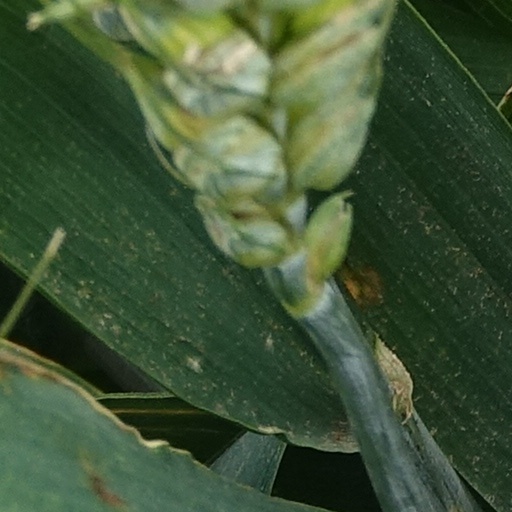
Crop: wheat